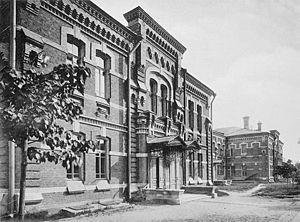
Hôpital Sokolnitchesky. Bâtiment pour les scarlatineux. (Moscou).